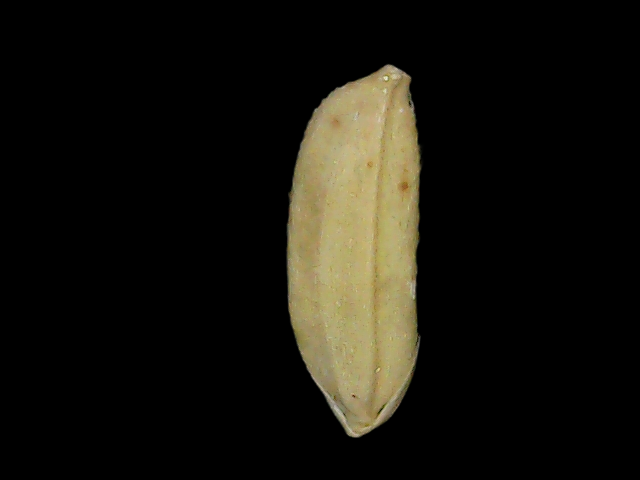
Rice variety: Br23